Miocochilius

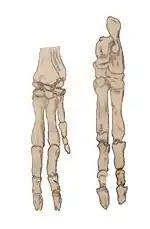
"Manus" and "pes" of "Miocochilius"

The genus "Miocochilius" was first described by Ruben Arthur Stirton in 1953, based on a nearly complete and numerous incomplete skeletons found in the Honda Group of Colombia. The type species was named "M. anomopodus". More fossils of this species were found at La Venta and in the Ipururo Formation in Peru.